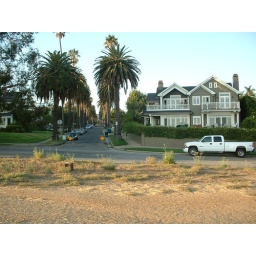
edge of bluffs - house near stop sign